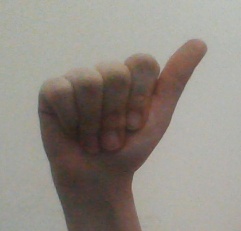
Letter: dhad